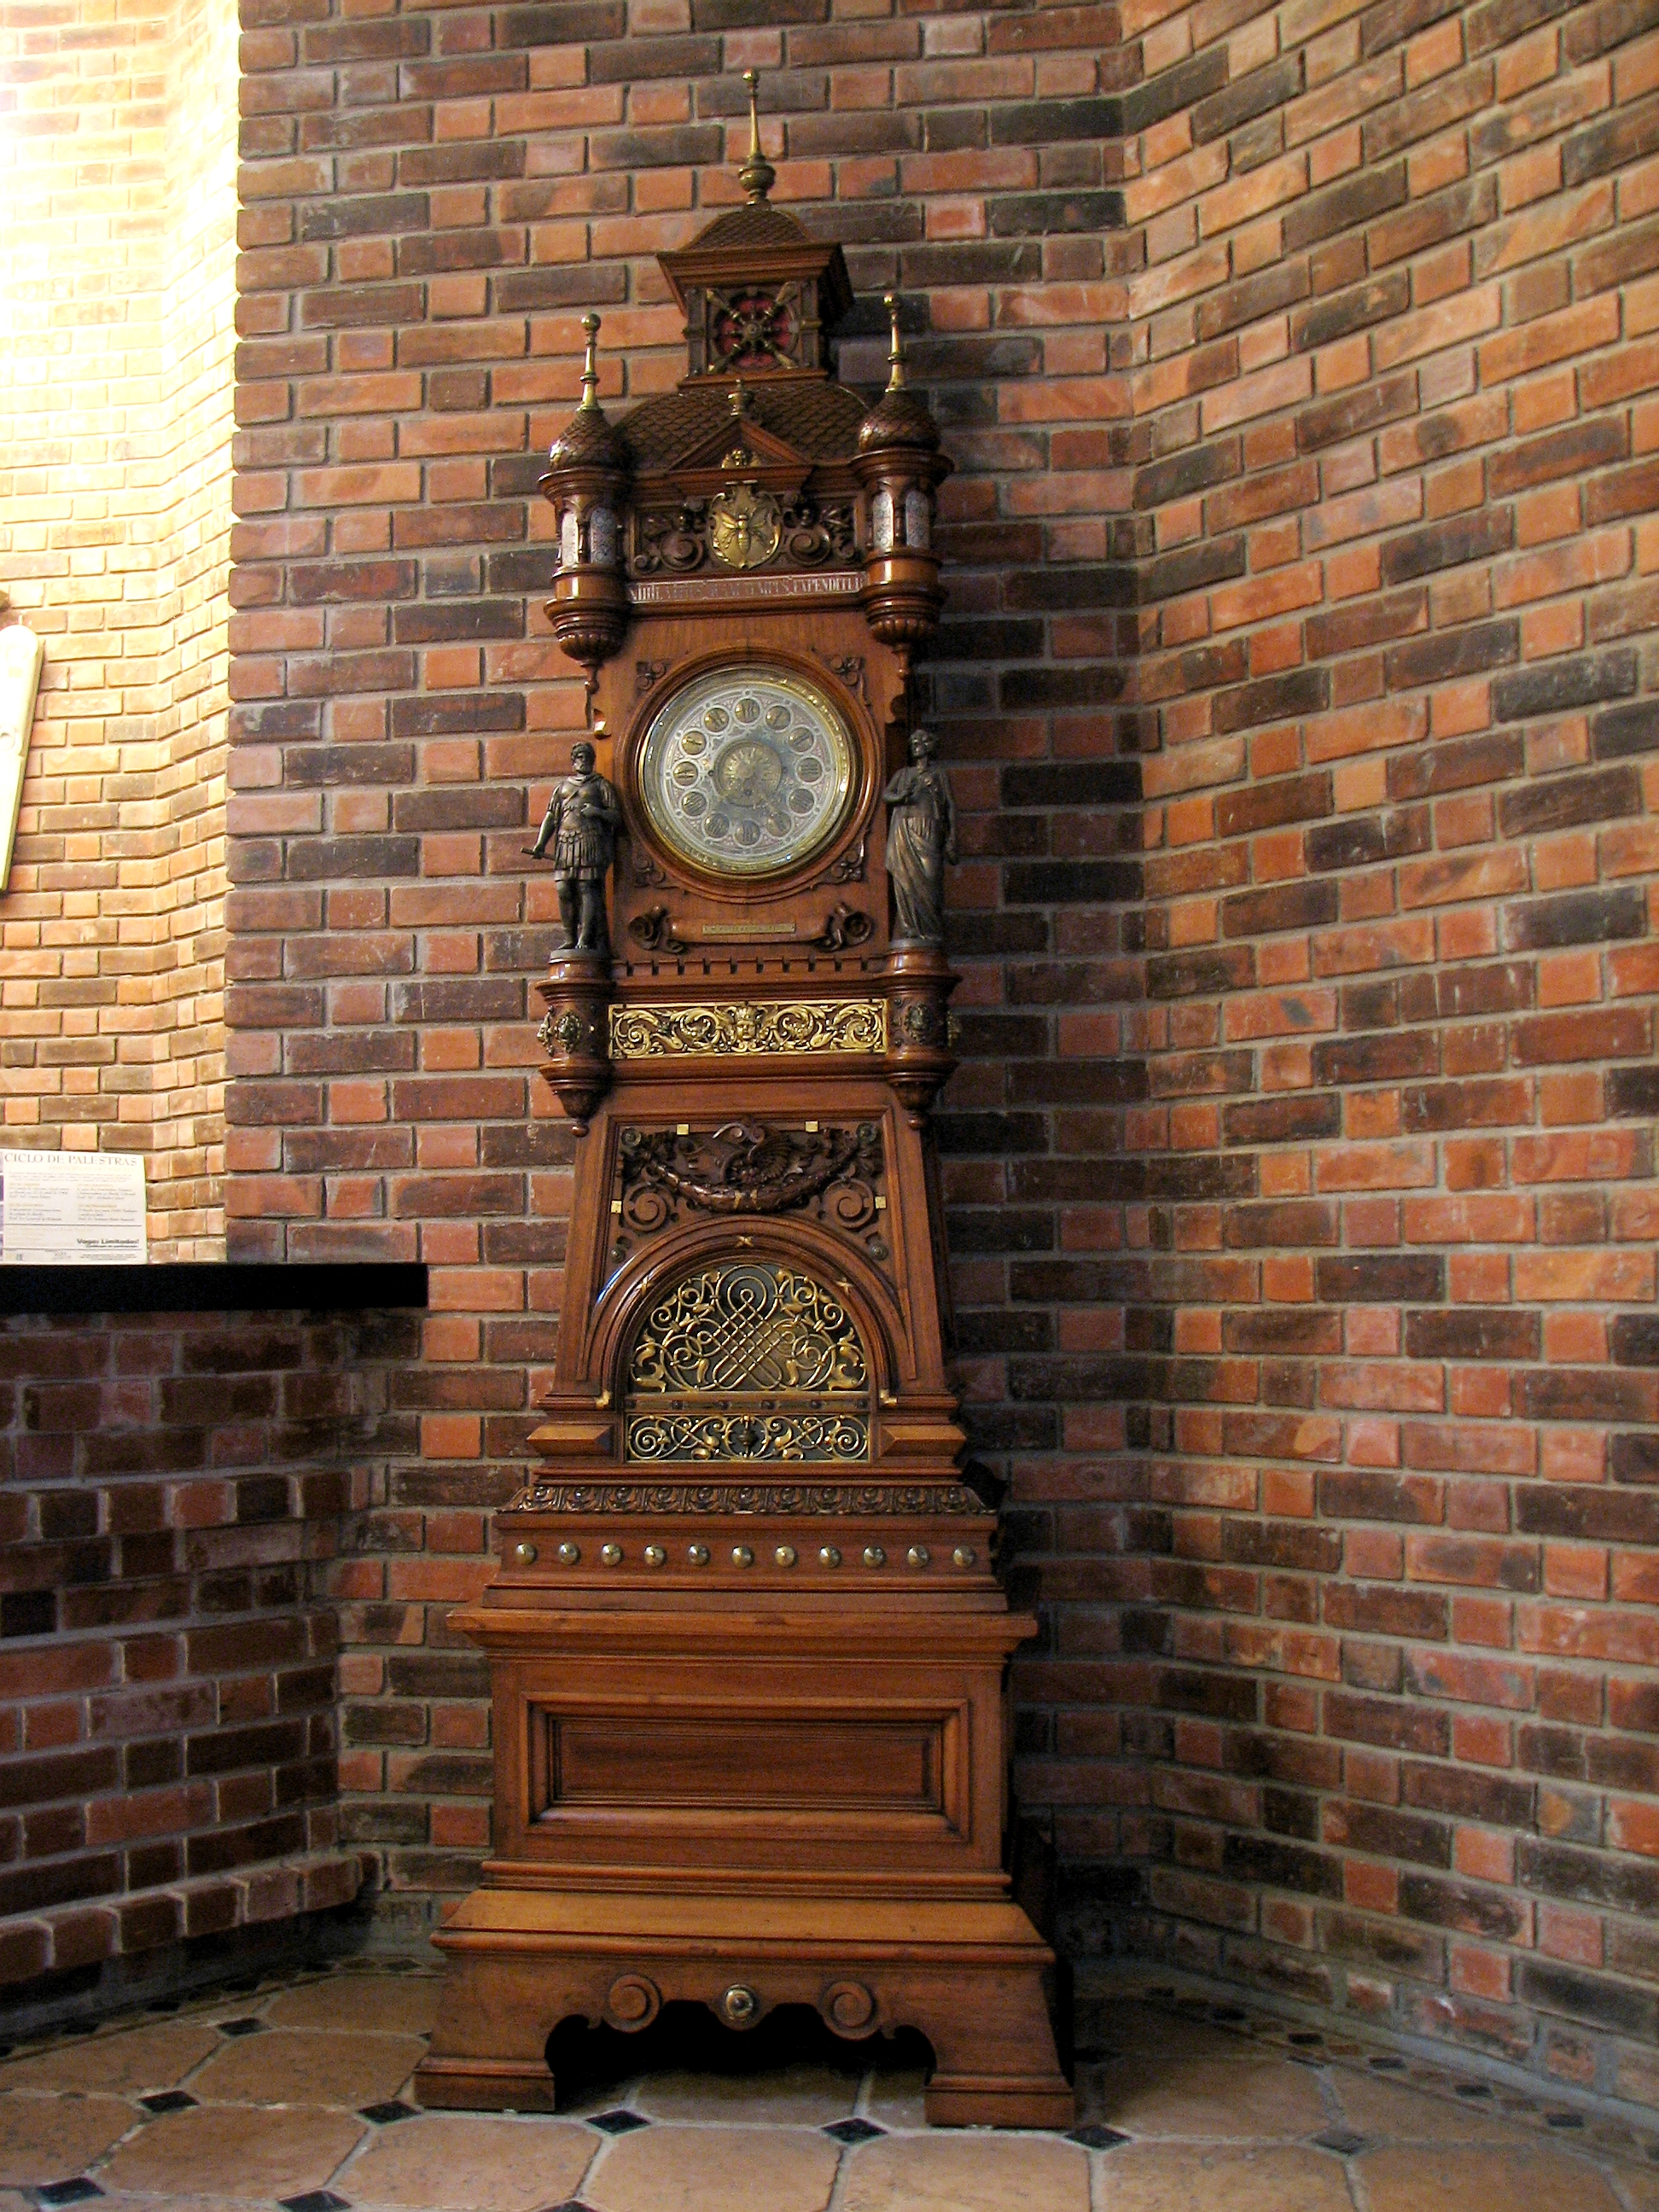
wood, clock, wall, furniture, brick, brickwork, recife, rel gio